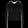
Label: Pullover